Gerardus Mercator

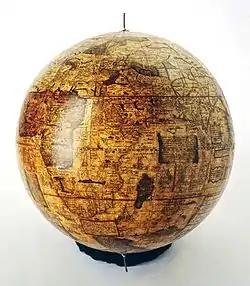
The terrestrial globe of Gemma Frisius showing, in the south Pacific, the cartouche containing the dedication to Charles V and the publishing rights of Mercator.

During this period Mercator was in contact with the Franciscan friar Franciscus Monachus who lived in the monastery of Mechelen. He was a controversial figure who, from time to time, was in conflict with the church authorities because of his humanist outlook and his break from Aristotelian views of the world: his own views of geography were based on investigation and observation. Mercator must have been impressed by Monachus, his map collection and the famous globe that he had prepared for Jean Carondelet, the principal advisor of Charles V. The globe was constructed by the Leuven goldsmith Gaspar van der Heyden (Gaspar a Myrica –) with whom Mercator would be apprenticed. These encounters may well have provided the stimulus to put aside his problems with theology and commit himself to geography. Later he would say, "Since my youth, geography has been for me the primary subject of study. I liked not only the description of the Earth but the structure of the whole machinery of the world."